Chronic inflammatory demyelinating polyneuropathy

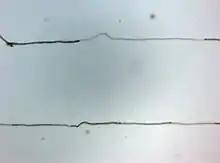
Histopathology of Chronic inflammatory demyelinating polyneuropathy. Teased single fiber with segmental demyelination.

Chronic inflammatory demyelinating polyneuropathy (CIDP) is an acquired autoimmune disease of the peripheral nervous system characterized by progressive weakness and impaired sensory function in the legs and arms. The disorder is sometimes called chronic relapsing polyneuropathy (CRP) or chronic inflammatory demyelinating polyradiculoneuropathy (because it involves the nerve roots). CIDP is closely related to Guillain–Barré syndrome and it is considered the chronic counterpart of that acute disease. Its symptoms are also similar to progressive inflammatory neuropathy. It is one of several types of neuropathy.